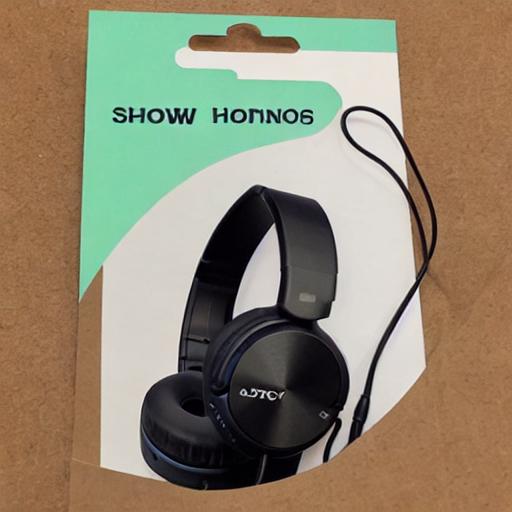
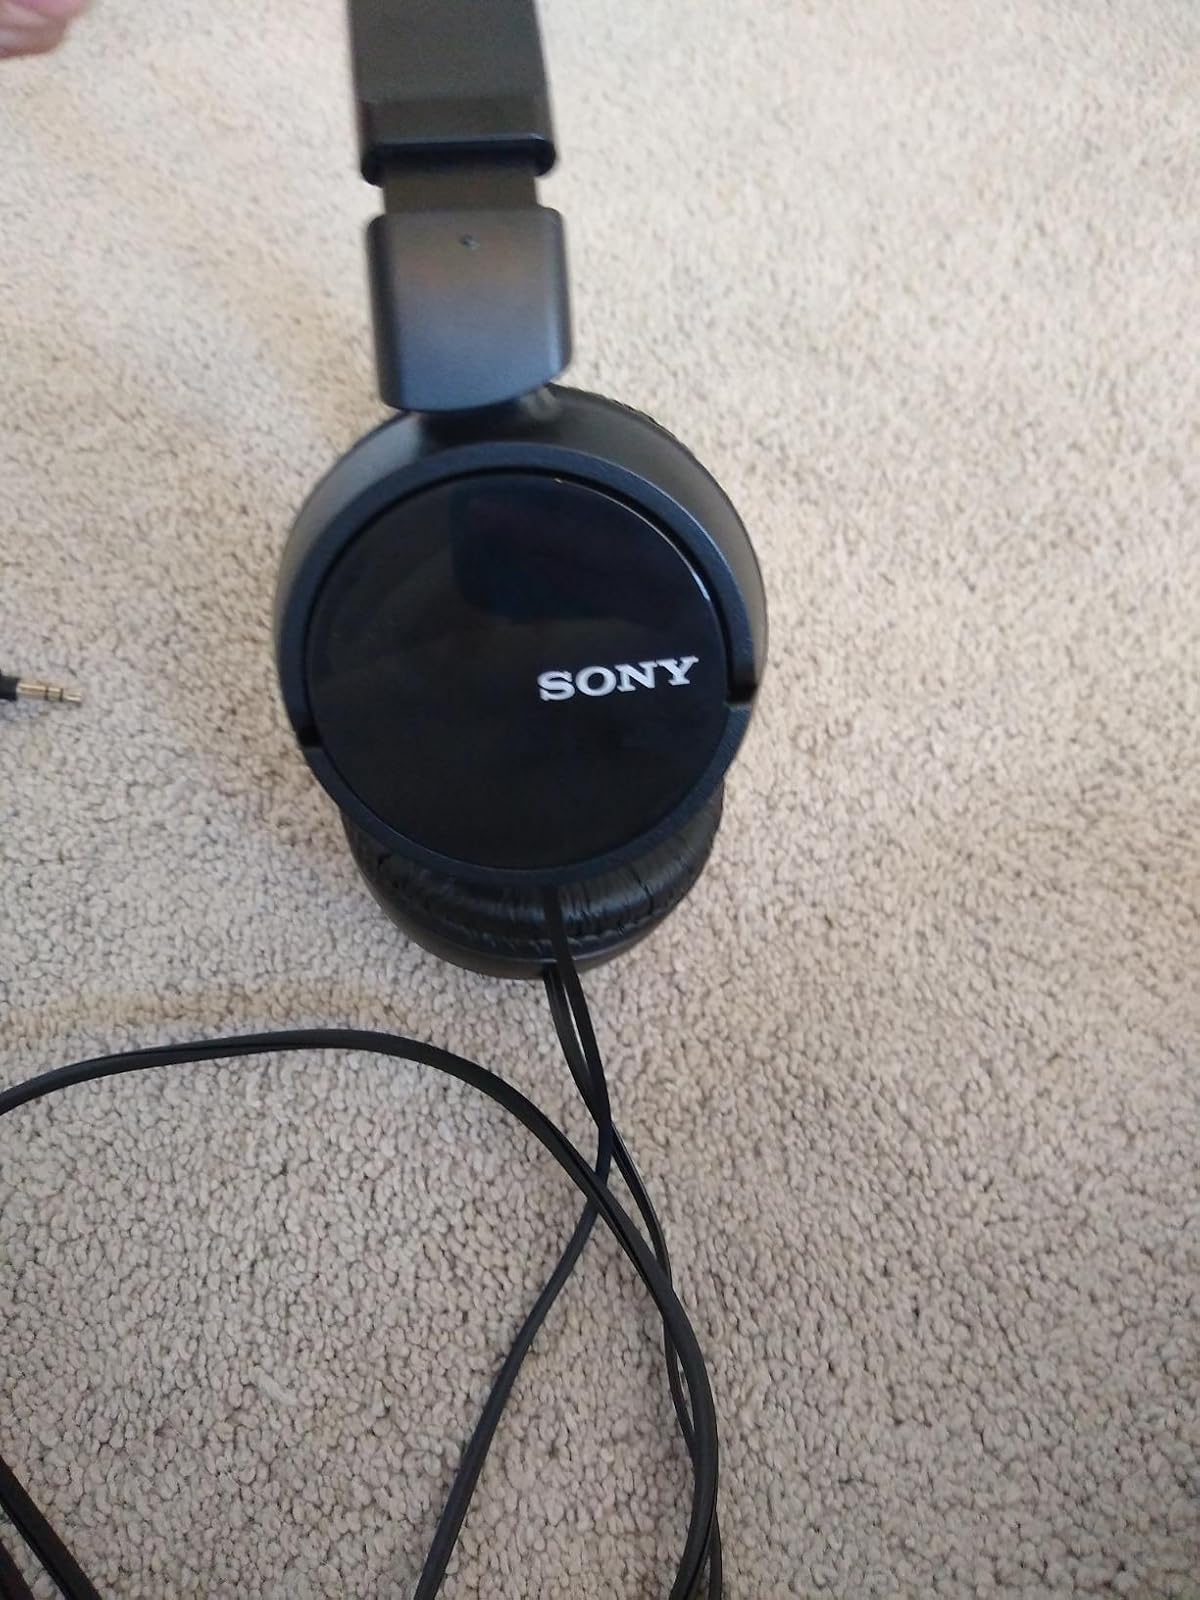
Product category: headphones
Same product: no